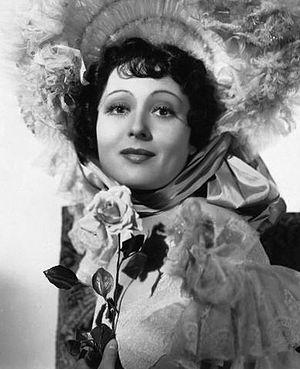
Luise Rainer est une actrice de cinéma allemande. Repérée par le studio américain Metro-Goldwyn-Mayer, elle tourne à Hollywood où elle est la première actrice à remporter deux Oscars.
Le Grand Ziegfeld est un film américain réalisé par Robert Z. Leonard, sorti en 1936.